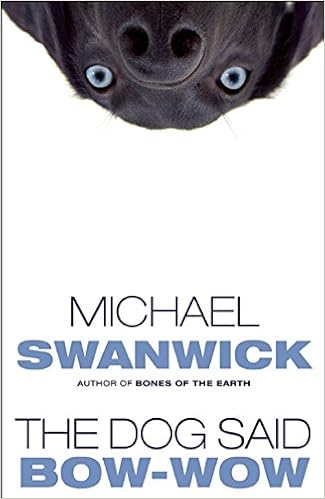
The Dog Said Bow-Wow
Category: Books
From Publishers Weekly Starred Review. In addition to their individual quality, the 16 stories in this rollicking collection amply demonstrate Hugo-winner Swanwick's impressive versatility. Characters vary from feuding prospectors on a heat-scoured Venus in Tin Marsh to clients of The Bordello in Faerie. On one end of the mood spectrum are the three elegantly wry adventures of Darger and Surplus, roguish postapocalypse con artists; on the other is the gentle Triceratops Summer, told in a matter-of-fact, laconic style that at first seems to show wonderful things becoming commonplace and then reveals that the familiar can still be wonderful. Swanwick ( The Iron Dragon's Daughter ) pulls apart overused situations to see what makes them tick and then constructs fresh, surprising plots from the pieces. The locked-room mystery may seem hopelessly stale, but not when it's A Small Room in Koboldtown, where voodoo beings and sleazy politics abound. Readers tired of conventional fantasy and SF will find this collection of intriguing characters and lovingly told stories deeply refreshing. (Sept.) Copyright © Reed Business Information, a division of Reed Elsevier Inc. All rights reserved. From Booklist Rounding up all Swanwick's stories to date about unusually nondescript human Darger and genetically modified dog Surplus, a previously unpublished novella, and three Hugo-winning pieces, this generous volume opens with "Hello, Said the Stick," in which a soldier en route to battle picks up a talking stick that turns out to be unwontedly dangerous. The new publication, "The Skysailor's Tale," is an adventure on board a British airship claiming new lands for Queen Titania that is framed as a father telling his son about some of his strange doings when a lad. The Darger and Surplus capers, occuring after the age of computers in a suspiciously nineteenth-century-ish though far-future Europe, are satisfying tales of plotting and heists involving a great team, indeed. The closer, "Urdumheim," is the brilliantly imagined story of King Nimrod and the time when the world was new, people didn't die, and there was only one language. Swanwick's stories are possessed of sufficient depth and generic variety to satisfy quite a range of genre tastes. Schroeder, Regina Review “In addition to their individual quality, the 16 stories in this rollicking collection amply demonstrate Hugo-winner Swanwick’s impressive versatility...intriguing characters and lovingly told stories.”— Publishers Weekly , starred review “Witty, smart, challenging, marveling in off-beat invention and beautifully written....”— SF Site , featured review“Every reader with a dollop of humanity will admire Michael Swanwick’s rowdy good humor. His towering creativity seems so effortless that it is easily overlooked—so effortless, and so immense. You won’t want to put this book down.”—Gene Wolfe“By turns funny, clever, mysterious, and possessing hidden depths, the stories in Swanwick’s latest collection demonstrate he’s at the top of his game. Delightful, thoughtful work, sure to please his readers.”—Jeff VanderMeer, author of The Third Bear “For most writers, it’s a good day when a story is witty or has great ideas or characters. Michael Swanwick consistently wins on all three.”—Vernor Vinge“Michael Swanwick is one of my all-time favorite short-story writers. Sometimes he makes me laugh, sometimes he makes me shudder, sometimes he makes me weep. He always makes me think. And that’s just when I am talking to him.”—Jane Yolen“In The Dog Said Bow-Wow , a valuable author has taken the disreputable duckling of category fiction and nurtured it into a swan of elegant speculation, as the wick of disciplined fancy draws the reader’s inflamed imagination ever downward through the waxen feast. Swan and wick: an essential conjunction yielding wonder, warmth, wit, and many a synergistic epiphany.”—James Morrow, author of Shambling Toward Hiroshima “Michael Swanwick’s stories start soft, sneak close, and punch hard. And nobody else—nobody!—in science fiction has his range.”—Nancy Kress, author of After the Fall, Before the Fall, During the Fall “Michael Swanwick’s The Dog Said Bow-Wow is an extraordinarily strong collection. His fierce imagination, subtle humor, and genius for implication are evident in each of these stories.”—Jeffrey Ford“...arguably [the] best collection of his stories, populated by tricksters, dinosaurs, gods, and explorers, Swanwick takes a variety of old themes and styles and twists them into something fresh and new.”— Rain Taxi “Swanwick’s graceful prose, prodigious inventiveness, and sense of humor are very much in evidence here....”— Tangent “...surpassingly brilliant...storytelling of the highest order.”— Locus “Witty, smart, challenging, marveling in off-beat invention and beautifully written....”— SF Site About the Author Michael Swanwick is one of the most acclaimed science-fiction and fantasy short-story writers of his generation, having received five consecutive Hugo Awards. He has also won the Theodore Sturgeon and World Fantasy awards. Swanwick’s novels include The Iron Dragon’s Daughter , a New York Times Notable Book, and the Nebula Award–winning Stations of the Tide . His short fiction has appeared in many venues, including OMNI , Penthouse , Amazing , Asimov’s Science Fiction , New Dimensions , and Full Spectrum , and his work has been translated into more than ten languages.
Features: Great literature has never been this much fun before. The reigning master of short fiction reinvents science fiction and fantasy in a dazzling new collection unlike anything you’ve ever read. Time-traveling dinosaurs wreak havoc on a placid Vermont town. An ogre is murdered in a locked room in Faerie. An uncanny bordello proves as dangerous as it is alluring. Language is stolen from the builders of Babel. Those strangely loveable Post-Utopian scoundrels and con men Darger and Surplus swindle their way through London, Paris, and Arcadia.The Dog Said Bow-Wow includes three Hugo Award–winning stories and an original novelette of swashbuckling romance and adventure, “The Skysailor’s Tale.” Ranging from the hardest of science fiction to the highest of fantasy, this irresistible collection amuses and enlightens as only Michael Swanwick can.